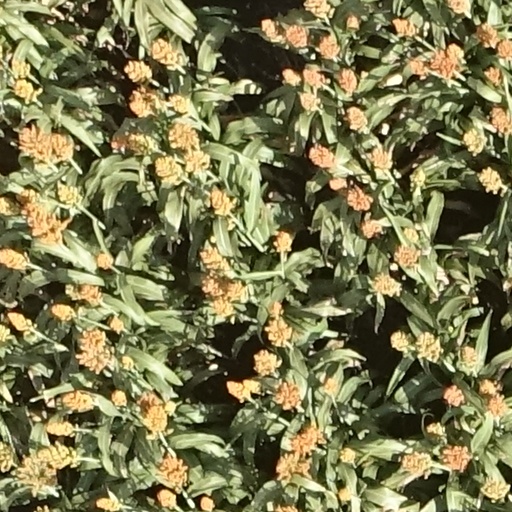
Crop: sorghum